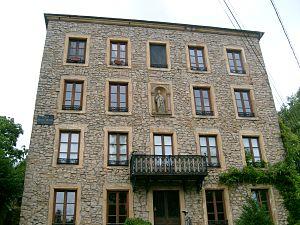
Altwies est une section de la commune luxembourgeoise de Mondorf-les-Bains située dans le canton de Remich.